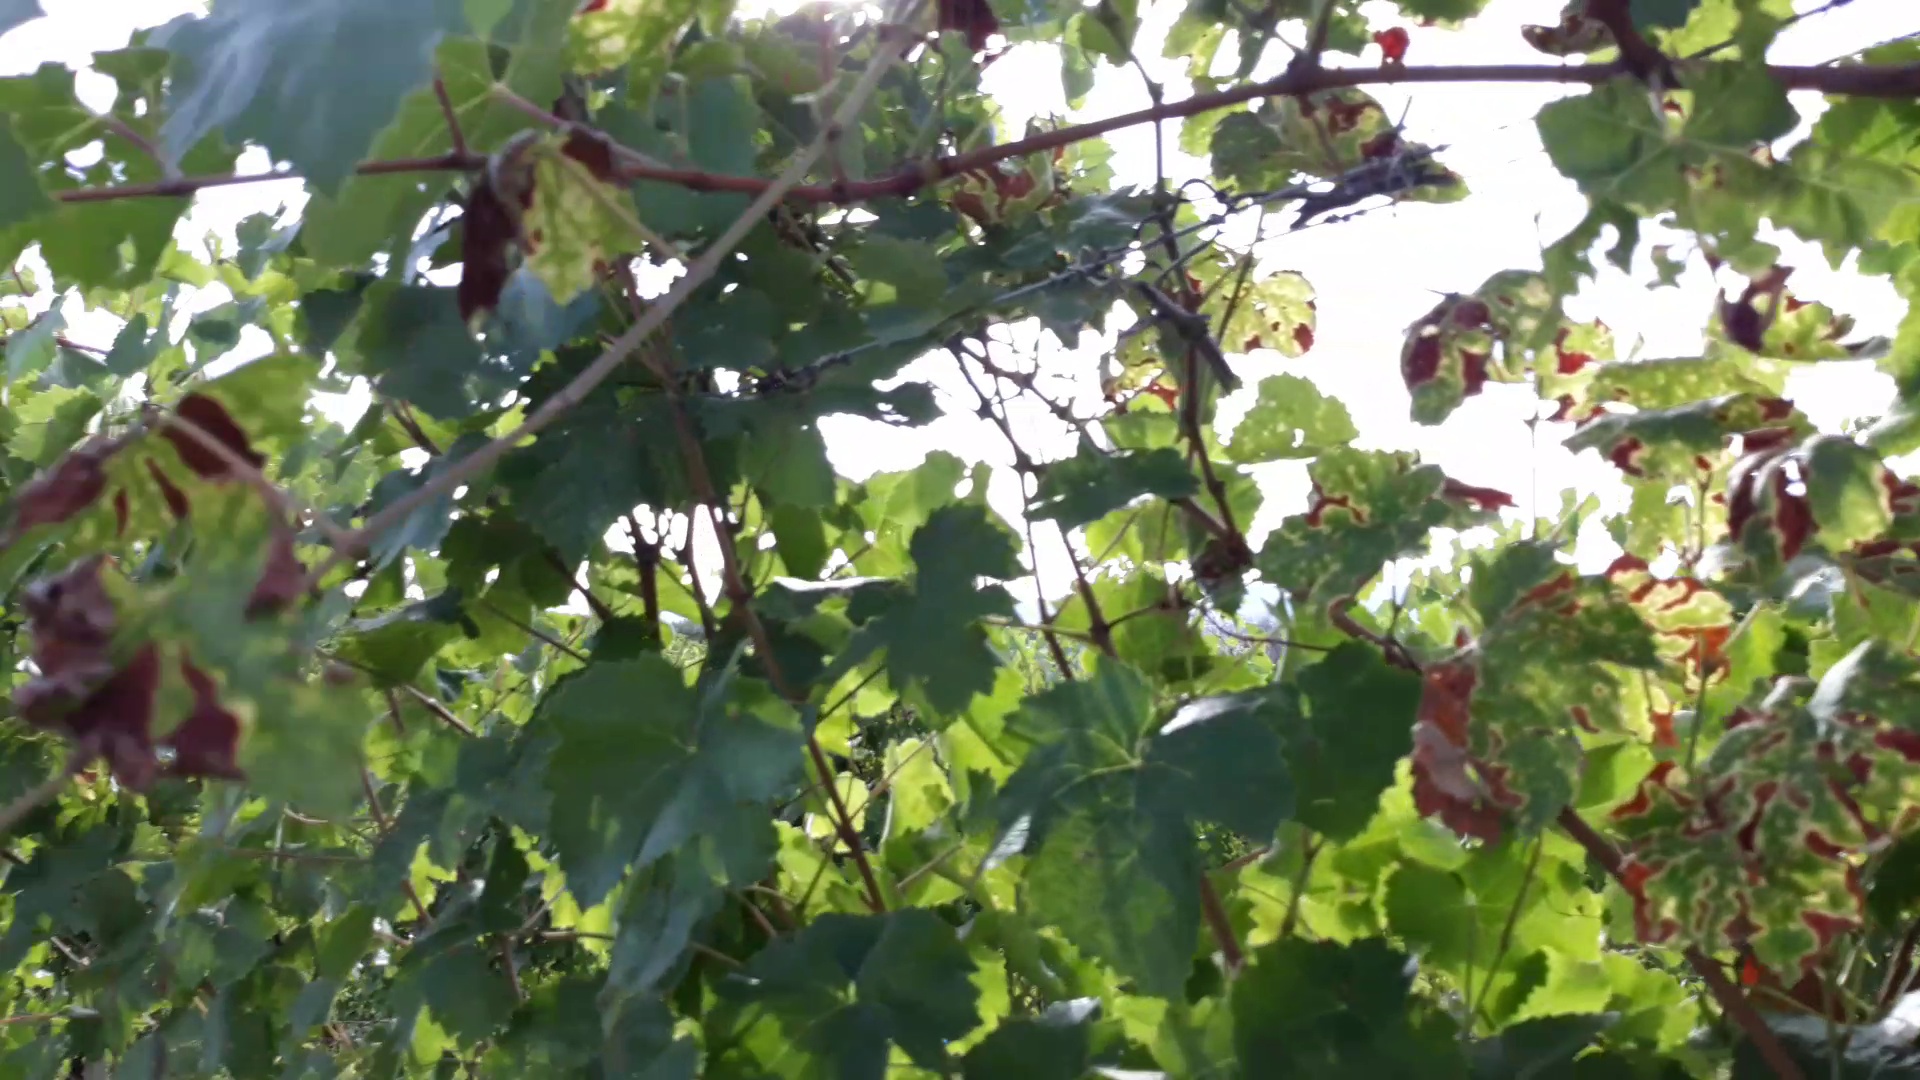
Label: esca